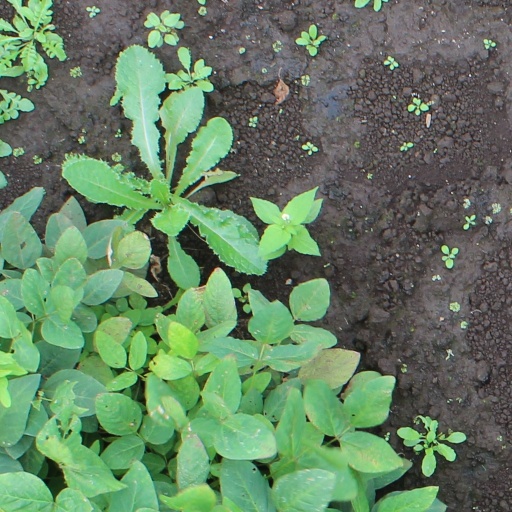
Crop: soybean